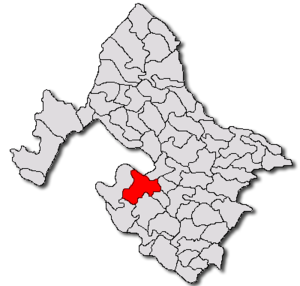
Devesel est une commune roumaine du județ de Mehedinți, dans la région historique de l'Olténie et dans la région de développement du Sud-Ouest.